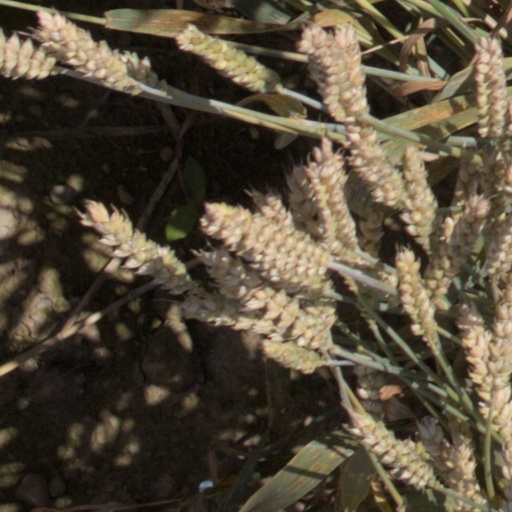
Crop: wheat